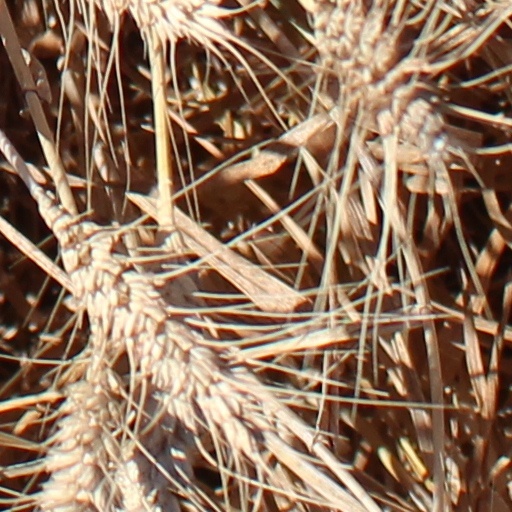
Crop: wheat